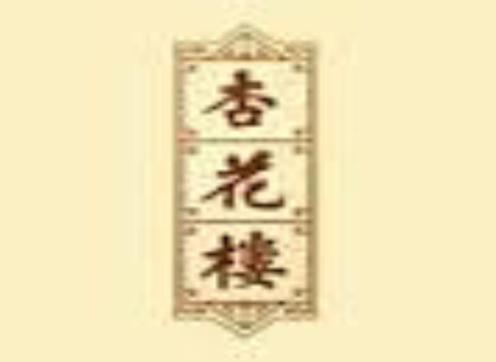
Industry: Food